Translucent concrete

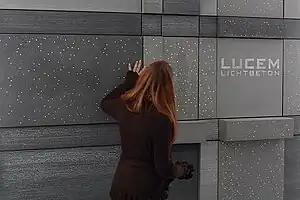
Translucent concrete at Expo Bau 2011, München/Germany

Translucent concrete is used in fine architecture as a façade material and for the cladding of interior walls. Light-transmitting concrete has also been applied to various design products.